Kayalıpınar, Yıldızeli

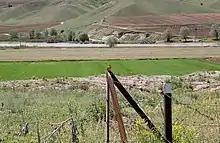
At the site of Kayalıpınar (Samuha). View from the mound south towards Kızılırmak river

After the kārum period city was destroyed, the Hittites built a new city with a palace complex. This city was destroyed in the Middle Hittite period, probably by an earthquake.